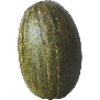
Label: Melon Piel de Sapo 1